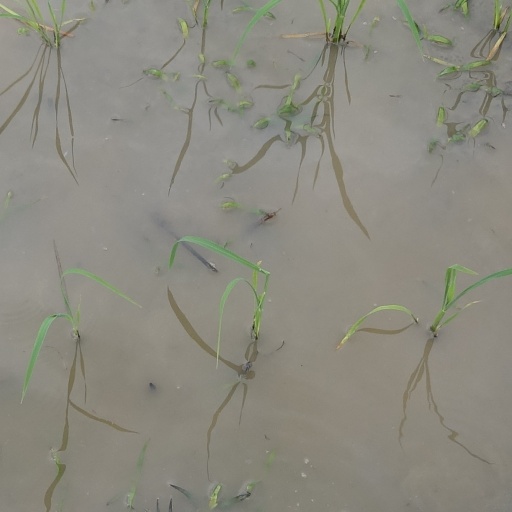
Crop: rice